Walton Ranger Station Historic District

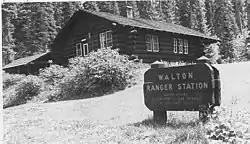

The Walton Ranger Station in Glacier National Park was constructed to "Standard Ranger Station, GNP" plans as a year-round station at Walton to replace the old Paola Ranger Station and to place a station near US 2, a well-traveled highway through the park. The National Park Service Rustic structure is typical of its time period.